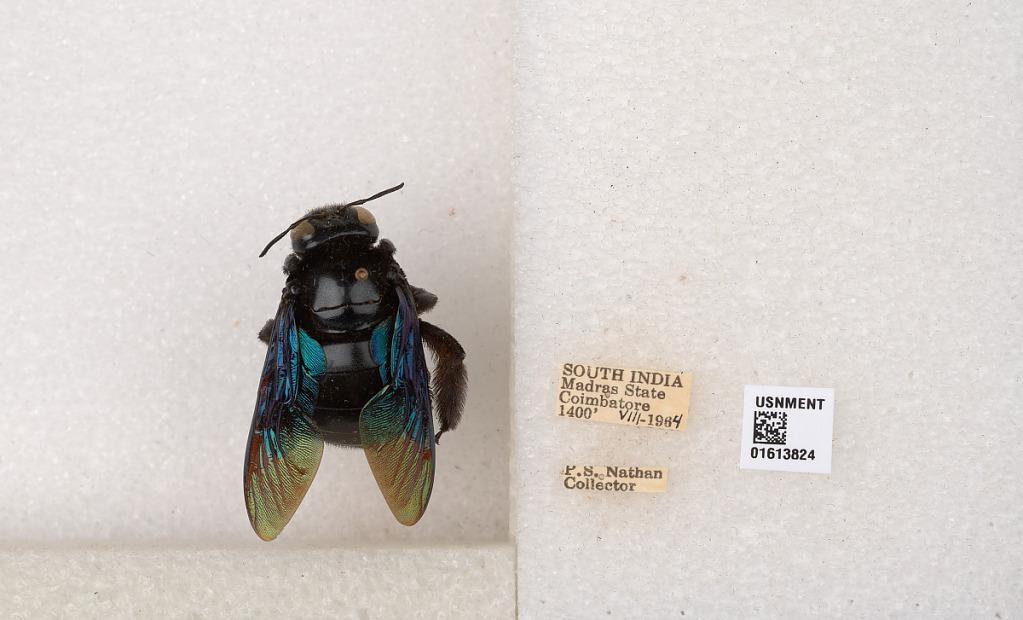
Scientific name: Xylocopa (Mesotrichia) tenuiscapa Westwood
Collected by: P. Nathan
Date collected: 1964-8-1
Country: India
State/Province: Tamil Nadu
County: Coimbatore
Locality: Coimbatore